Ludovico Sforza

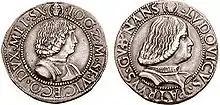
Silver head of the second half of the fifteenth century showing on the right (left) the portrait of Duke Gian Galeazzo Maria Sforza and on the reverse (right) that of his uncle Ludovico il Moro, his tutor

Ludovico decided to secretly bring his nephews Gian Galeazzo and Ermes into the castle, under the pretext of protecting them from the ambition of Tassino. He convened his council, and Bona was forced to sign the sentence of exile for Tassino and his family. Due to the forced separation from her lover, Bona gave signs of so-called hysteria. She tried to leave the duchy and threatened suicide if she was prevented, which persuaded Ludovico and Roberto Sanseverino to let her leave for France. On 3 November 1480, Bona ceded the regency to Ludovico, who was appointed tutor of the young duke Gian Galeazzo, At the insistence of his son, Ludovico decided to no longer reside in Abbiategrasso.In 1481, perhaps orchestrated by Bona, there was an attempted poisoning against Ludovico and Roberto Sanseverino perpetrated by Cristoforo Moschioni, along with co-conspirators, the secretary of the Duchess Luigi Becchetti and the doctor Ambrogio Grifi. Moschioni was found innocent. The same year there was a second conspiracy planned by the Duchess against Ludovico, but once again it failed. The intercession of the Kingdom of France and the Duchy of Savoy prevented Bona from facing trial.